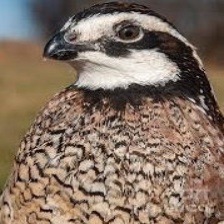
Species: MASKED BOBWHITE
Scientific name: COLINUS VIRGINIANUS RIDGWAYI
ImageNet parent category: quail